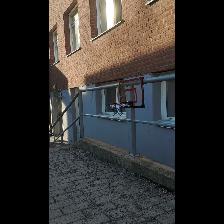
Label: NonHuman